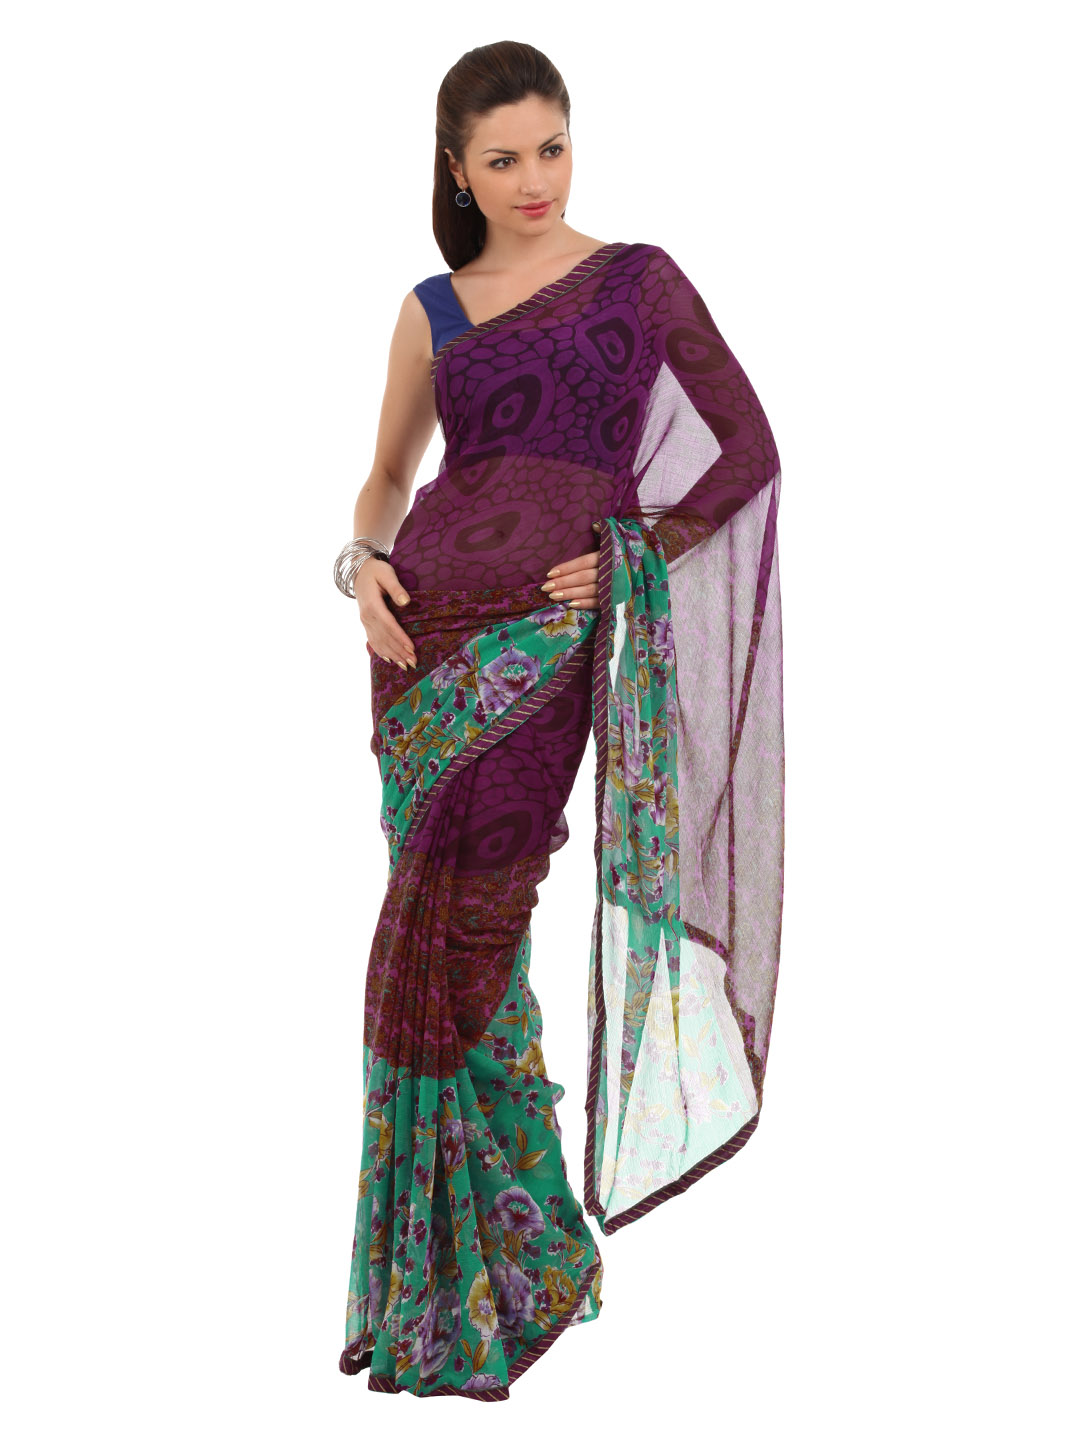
FNF Purple Printed Evening Wear Sari
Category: Apparel / Saree / Sarees
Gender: Women
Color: Green
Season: Fall 2012
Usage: Ethnic